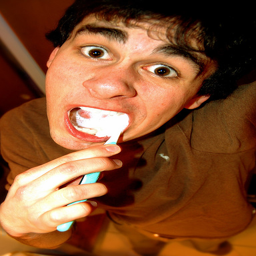
A man with black hair brushing his teeth
A man is shown brushing his teeth for the camera.
A man who is holding a toothbrush in his mouth.
A boy brushing his teeth with his tooth brush.
A man holding a toothbrush in his mouth.